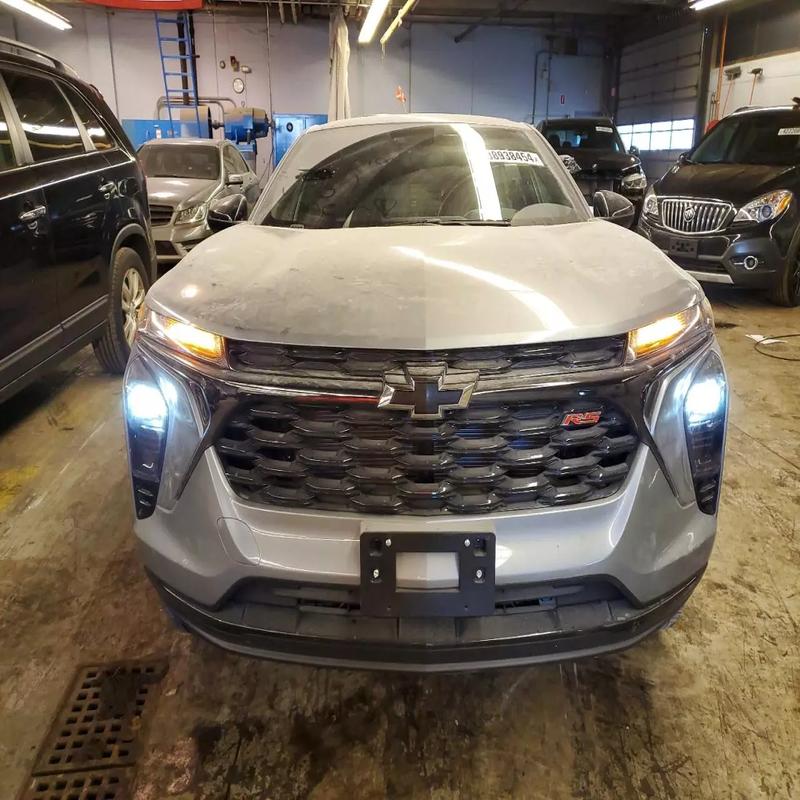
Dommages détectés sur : plaque d'immatriculation avant, pare-choc avant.
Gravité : majeur